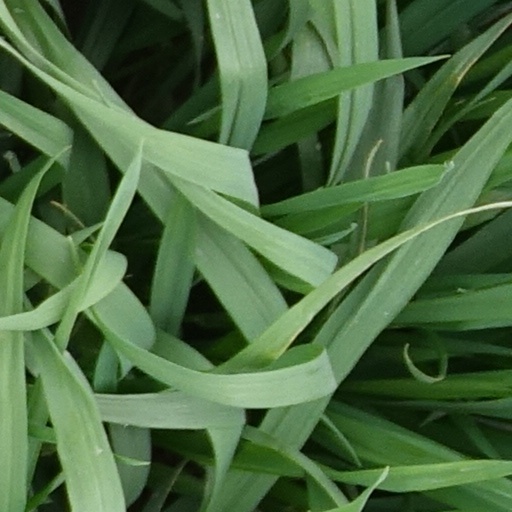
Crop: wheat